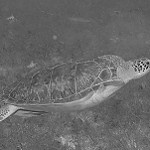
Label: B & W